Organonickel(IV) complex

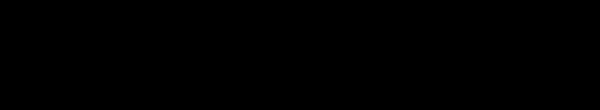
AQ-directed C-H activation

Ni can perform challenging trifluoromethylation reactions on (hetero)arenes. A representative method is shown below, reported by Nebra and coworkers in 2017. Here, a six-coordinate Ni complex transfers a CF ligand to a functionalized arene.